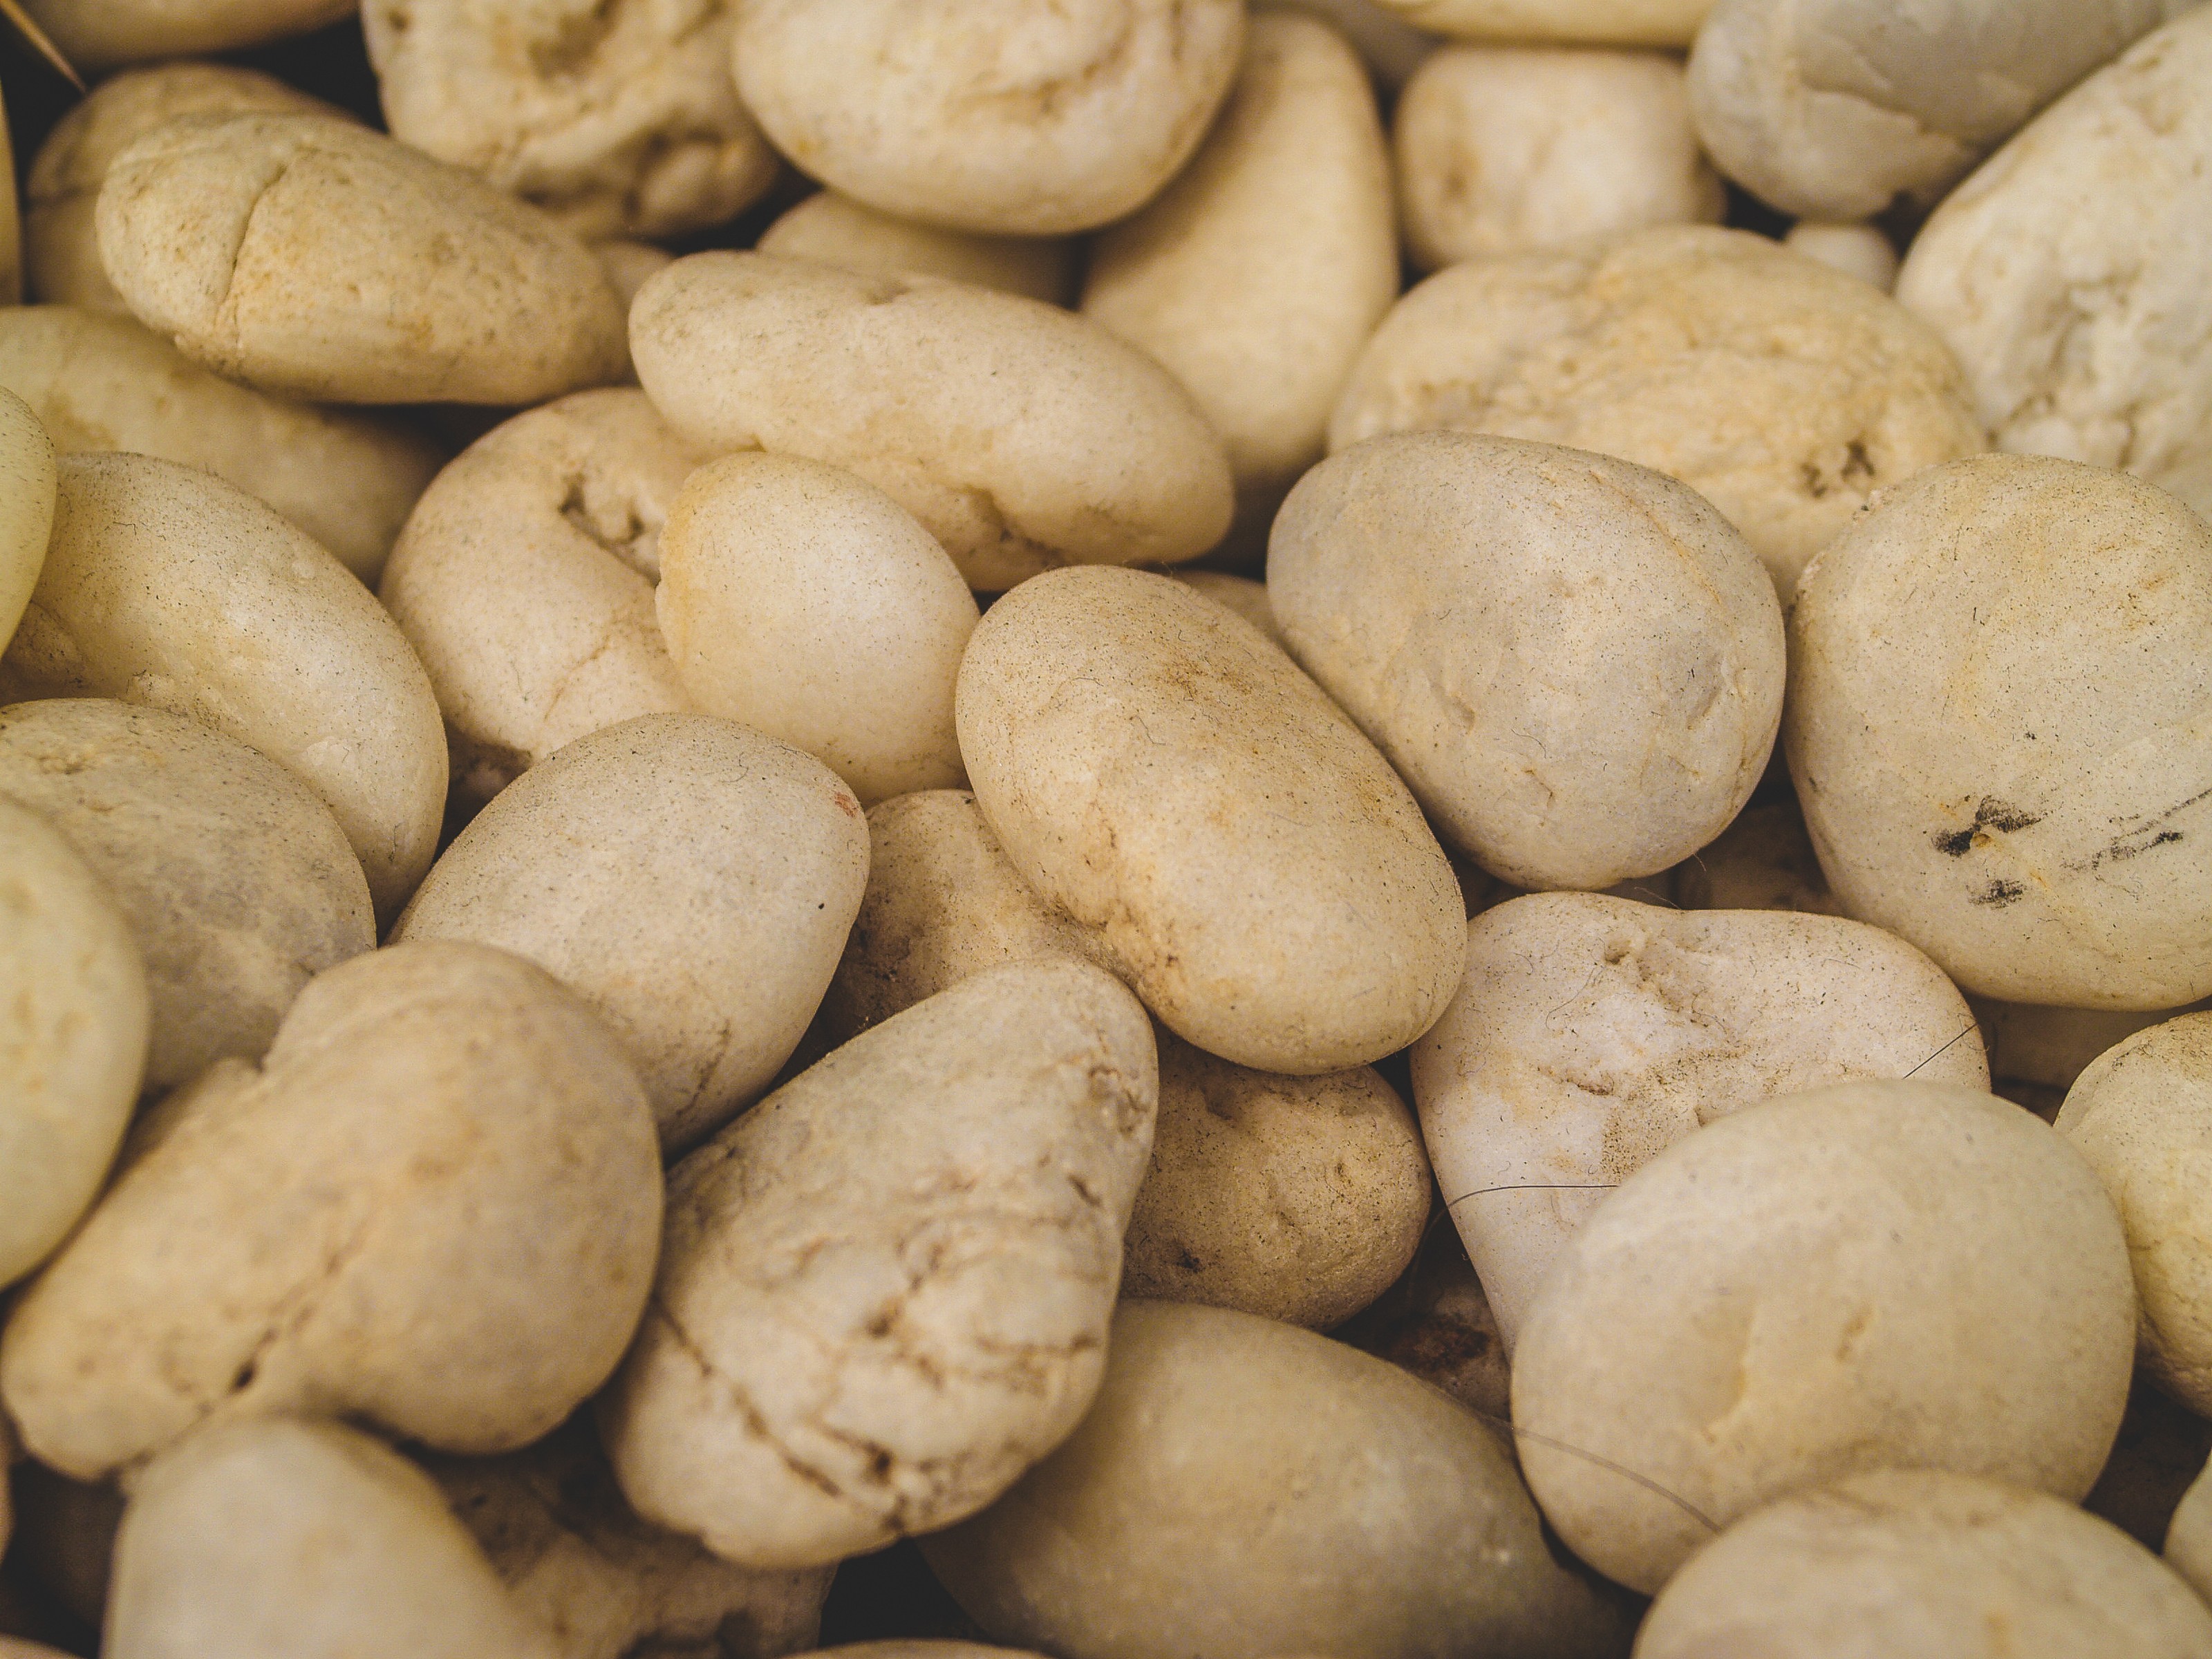
abstract, architecture, backdrop, background, beige, black, brown, building, canvas, collage, concrete, construction, counter, design, detail, effect, elegance, exterior, floor, geology, grain, granite, gray, grey, grunge, interior, level, macro, marble, material, mineral, natural, nature, old, paper, pattern, rock, slab, smooth, stain, stone, surface, texture, textured, tile, vintage, wall, wallpaper, white, yellow, potato, food, solanum, vegetable, plant, root vegetable, produce, Ullucus, cuisine, nightshade family, pebble